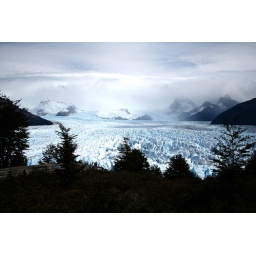
This is the view of the glacier from one of the walkways. The mountains in the background are covered in cloud